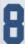
Number: 8